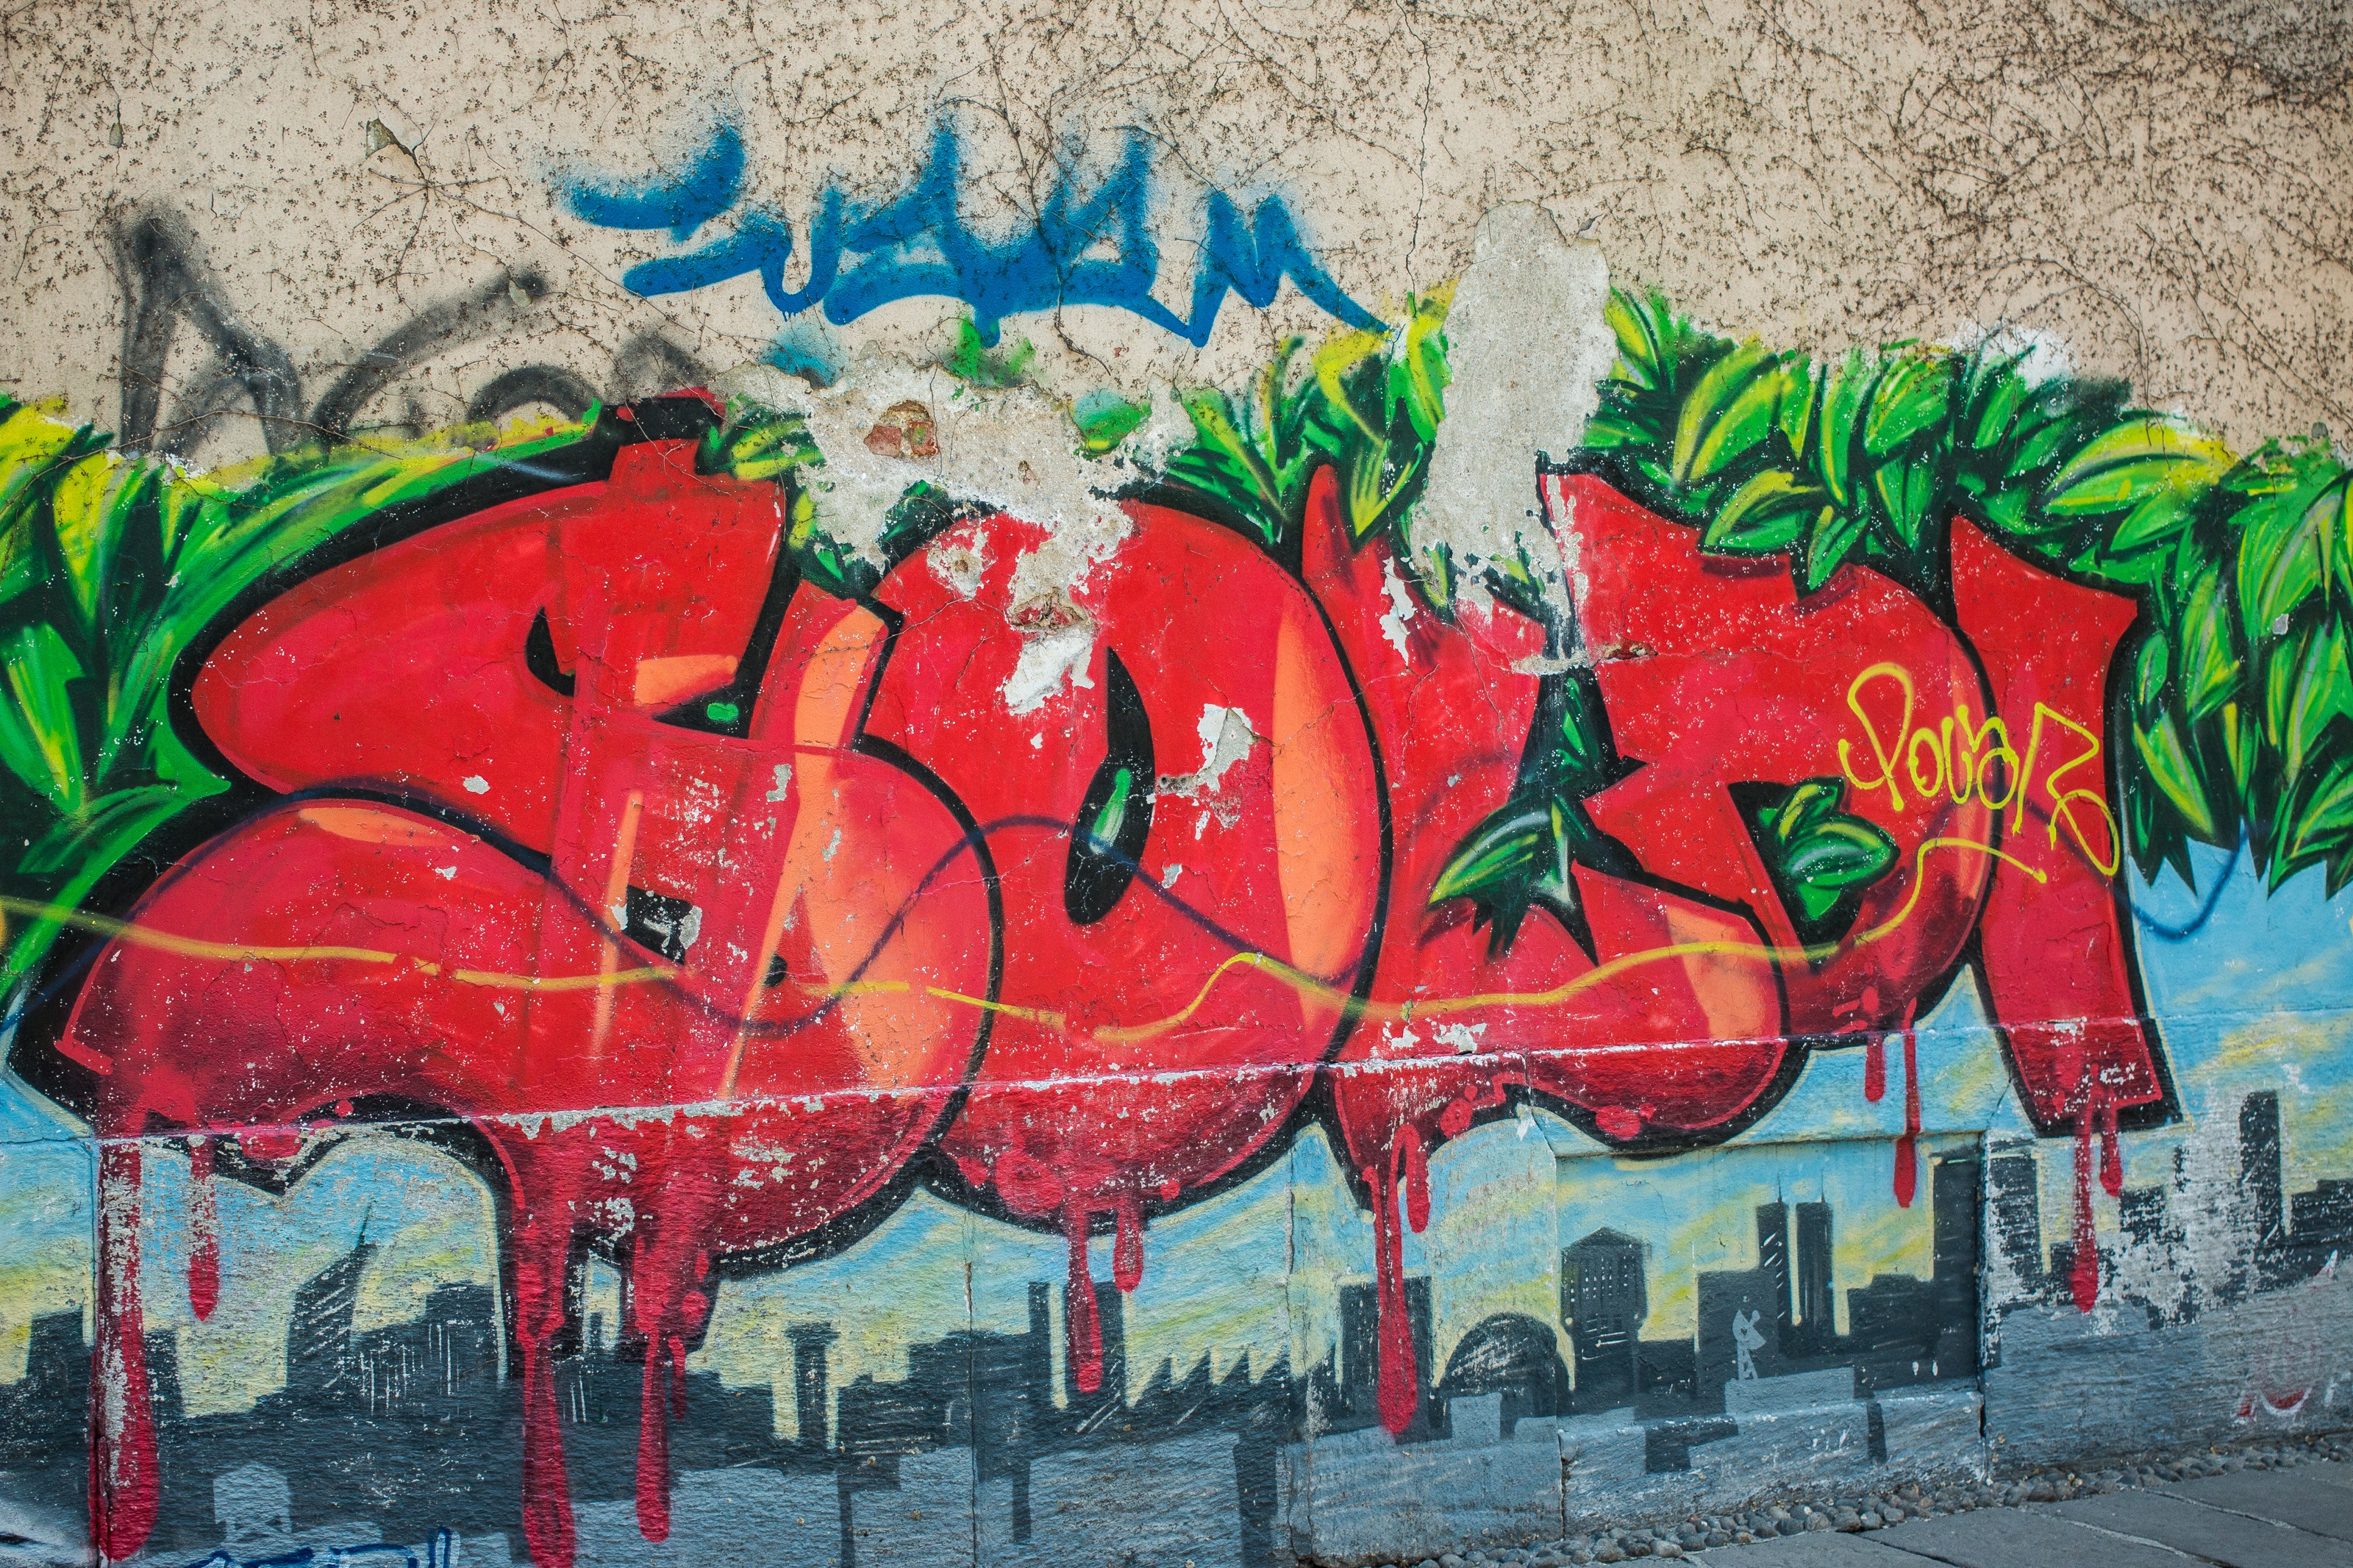
wall, color, paint, graffiti, street art, art, mural, milan, painted wall, urban area